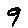
Label: 9